Aimoré

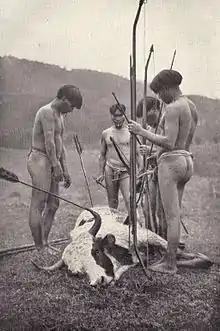
Botocuden hunters (1928)

The Aimoré consisted of dozens of tribes, who spoke either dialects or closely related languages. Some of the important tribes are: